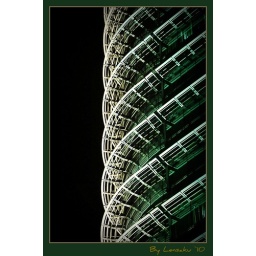
An office building by night, Seoul